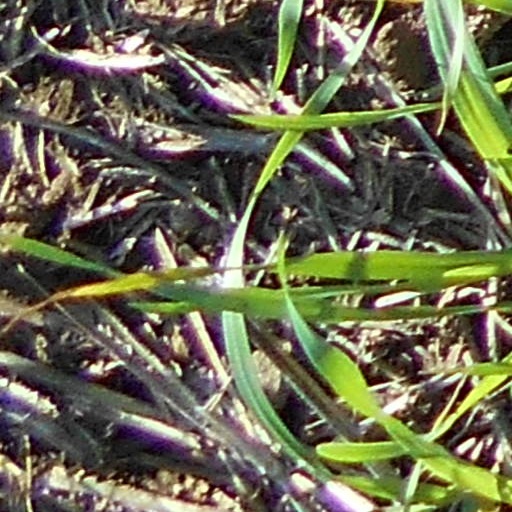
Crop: wheat